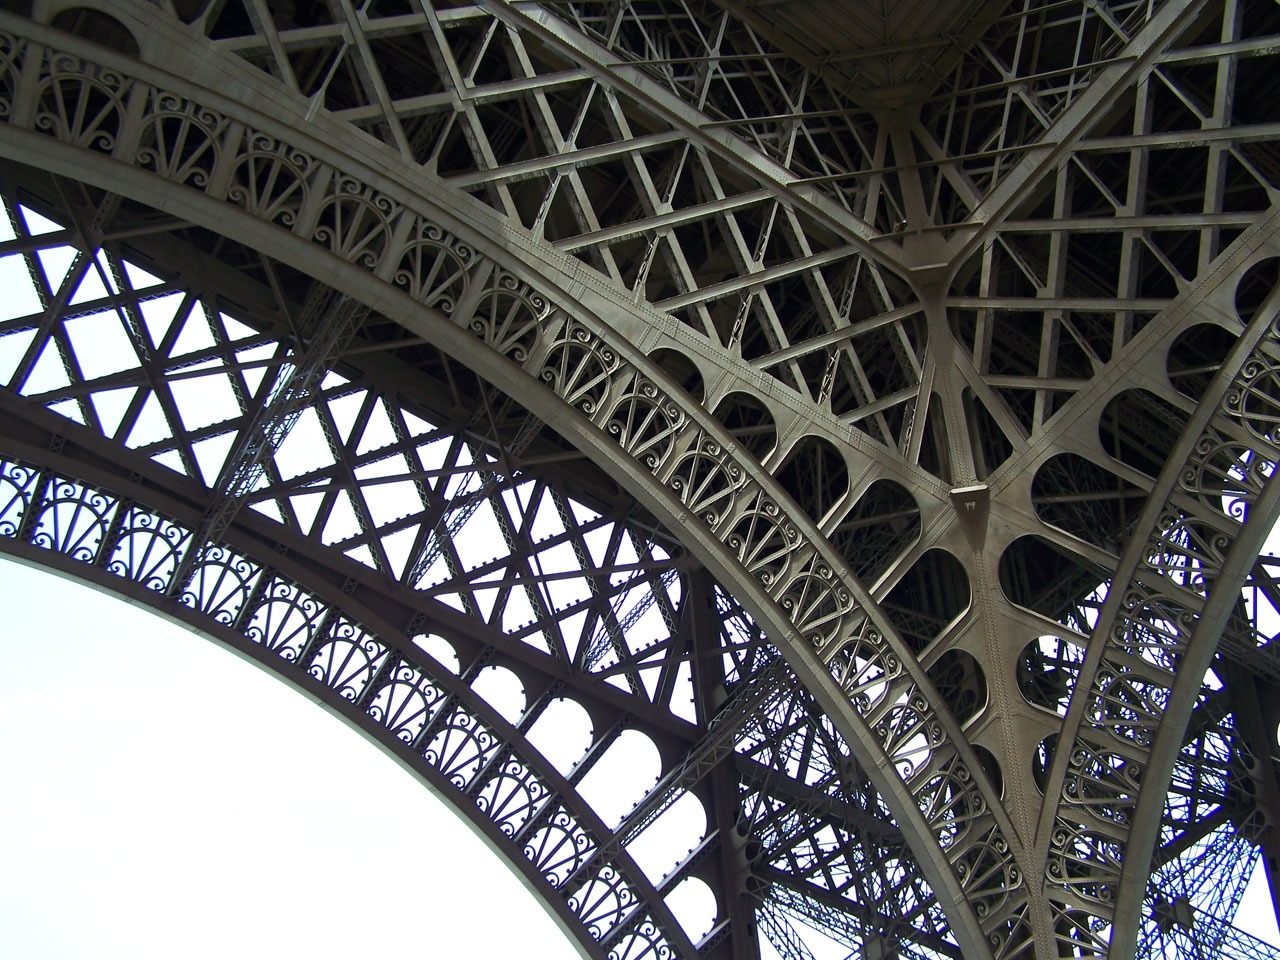
architecture, structure, paris, skyscraper, france, arch, line, tower, material, eiffel, design, holidays, symmetry, iron